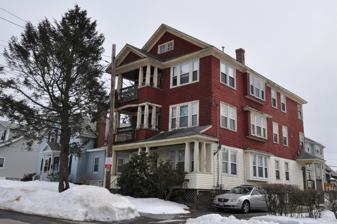
Building: Thomas Giguere Three-Decker
Country: United States of America
Year built: 1926
United States historic place Thomas Giguere Three-Decker U.S. National Register of Historic Places Show map of Massachusetts Show map of the United States Location 18 Fairhaven Rd., Worcester, Massachusetts Coordinates 42°18′32″N 71°47′52″W / 42.30889°N 71.79778°W / 42.30889; -71.79778 Area less than one acre Built c. 1926 ( 1926 ) Architectural style Colonial Revival MPS Worcester Three-Deckers TR NRHP reference No. 89002356 Added to NRHP February 9, 1990 The Thomas Giguere Three-Decker is a historic triple decker in Worcester, Massachusetts .  The house was built c. 1926, and is a well-preserved and detailed example of the form with Colonial Revival styling.  The building was listed on the National Register of Historic Places in 1990. Description and history The Thomas Giguere Three-Decker is located in Worcester's northern Greendale neighborhood, on the south side of Fairhaven Road east of West Boylston Street.  It is a three-story frame structure, clapboarded on the first level and shingled on the upper levels, and is topped by a gable roof.  Its front facade has a porch that extends across the entire width on the first level, supported by triple colonnaded columns, a detail that is repeated on the half-width porches on the second and third levels.  The right-side bay of the front has bands of three sash windows on each level.  On the right side of the building, there are projecting rectangular bays, also with three-part windows.  A three-car garage stands at the rear of the property. The house was built about 1926, during the later years of triple-decker development in the neighborhood.  Greendale's development had been stimulated by the development of trolley service on West Boylston Street, and drew many residents who worked at the Norton Company plant. Thomas Giguere, one of its first occupants, was a machinist, and many of the early tenants were factory workers. See also National Register of Historic Places listings in eastern Worcester, Massachusetts References